Macanese pataca

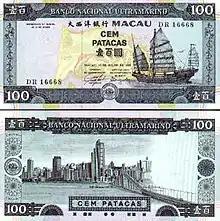
Both sides of $100 issued by BNU on 13 July 1992

In a similar arrangement to the issue of banknotes in Hong Kong, Macau's banknotes are not issued by a central bank or monetary authority but by two commercial banks, the Banco Nacional Ultramarino and the Bank of China. Owing to Macau's Portuguese colonial past, banknotes are printed in Portuguese as well as Chinese, including the name of the Bank of China which is written as both "" and "".